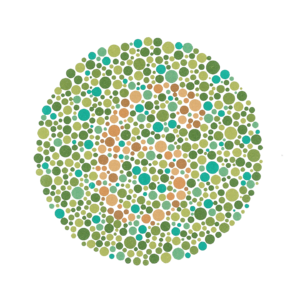
Ishihara-farvesynstest / Gallery
Ishihara-farvetesten er en test for rød-grøn farveblindhed. Den er opkaldt efter dens opfinder, Dr. Shinobu Ishihara, en professor ved Tokyo Universitetet, som offentliggjorde testen i 1917.